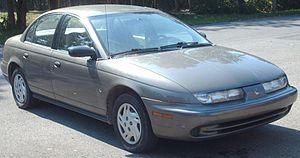
La Saturn S-Series était une famille de voitures compactes issue de la branche Saturn de General Motors.